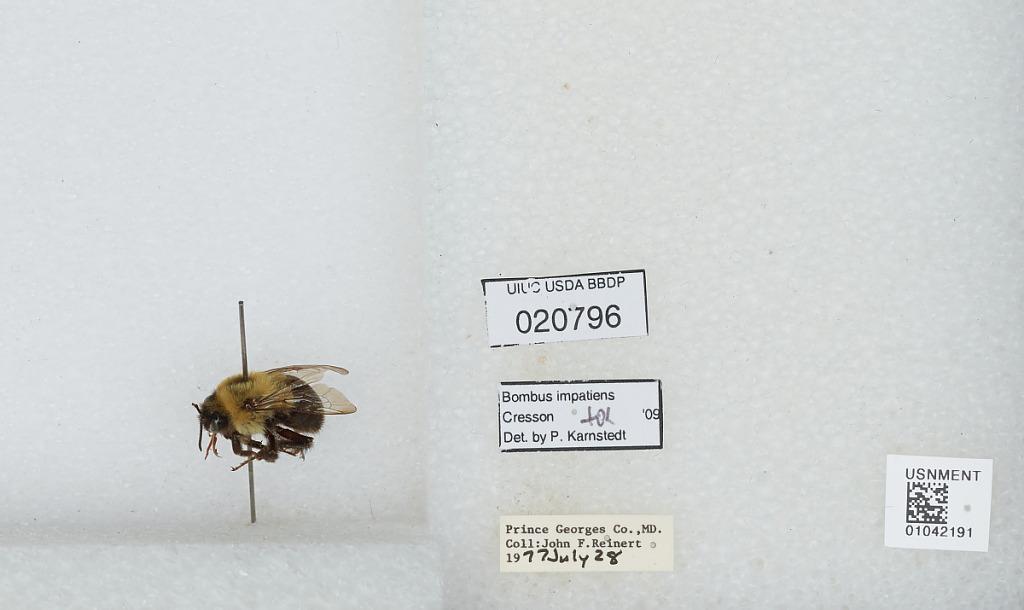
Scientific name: Bombus sp.
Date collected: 1977-7-28
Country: United States
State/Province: Maryland
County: Prince George's
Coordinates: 38.83, -76.85
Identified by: Karnstedt, P.